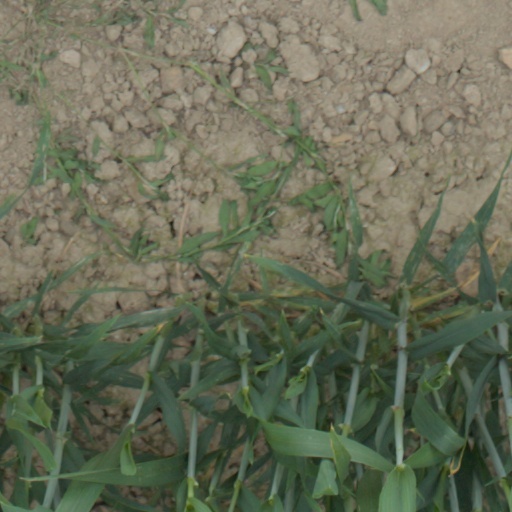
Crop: wheat